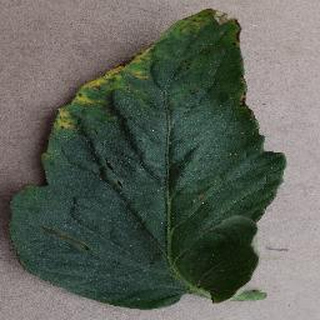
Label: tomato_bacterial_spot